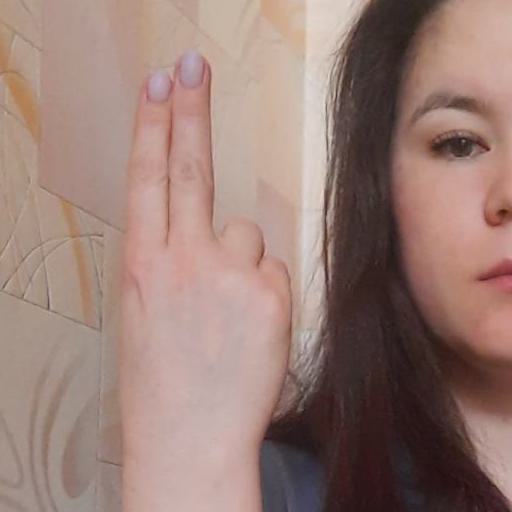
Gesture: two_up_inverted